Yaroslavl

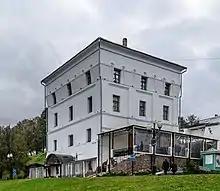
Volzhskaya tower

The most well-known building in the city is the 'Spaso-Preobrazhensky' ('Transfiguration of the Savior') Cathedral of the Spassky (St Savior) Monastery (russ. ). This monastery was founded in the 12th century and thus it, and its cathedral, is the oldest buildings in the city. The Transfiguration Cathedral itself, built in 1516, is the oldest detached building standing in the city,. Typical for a Russian monastery of the Middle Ages, the Spaso-Preobrazhensky Monastery in Yaroslavl was built to be not a place of worship, but also to be a citadel and kremlin in case, in times of war, there was a need for such a facility. This is still visible today as the monastery is surrounded by a thick 16th century, white-painted wall, complete with watchtowers and embattlements. Within these walls stand the magisterial churches, which, with their asymmetrically ordered towers and decorated interiors, make for examples of traditional Russian sacral architecture. In addition to this, there is a gatehouse church, with which the monastery's dungeons and treasury were connected. The monastery has long had a place in the history of Yaroslavl and continues, albeit nowadays as a museum, to play a role in the life of the city. It was largely thanks to the impregnability of the monastery that, during the time of the Troubles, the Russian peasants' army was able to defend the city and then go on to liberate Moscow from its Polish-Lithuanian occupiers. At the end of the 18th century, the oldest known text of the Tale of Igor's Campaign, the most renowned work of Russian-language literature from the Middle Ages, was found in the library of the SPaso-Preobrazhensky Monastery. This work is now on display as a permanent exhibition within the monastery, along with other works of the age and an exhibition showing the conditions an author of the era would have lived in.